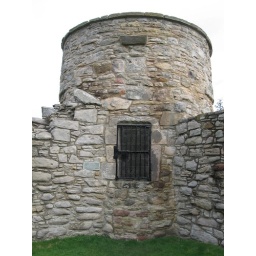
A tower in the outer wall was used to raise pigeons.